Katie Anderton

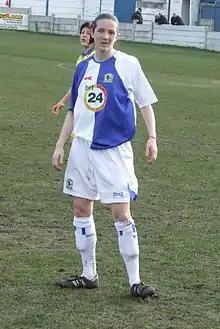
Playing for Blackburn in 2006

Katie Anderton (born 16 September 1983) is an English football striker. Born in Preston, she represented Tranmere Rovers Ladies and spent several years with Blackburn Rovers Ladies before joining FA WSL club Doncaster Rovers Belles. After failing to make an appearance for Doncaster due to injury, Anderton returned to Blackburn in October 2011. She has represented England at junior level.